Spain at the Olympics

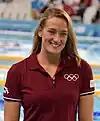
Mireia Belmonte has won half of Spain's 8 medals in swimming

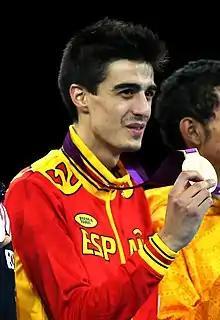
Joel González is Spain's only gold medallist in taekwondo

Spain's 1900 Olympic debut included 5 rowers, a men's single sculler and a men's coxed four team (for which the sculler served as coxswain).